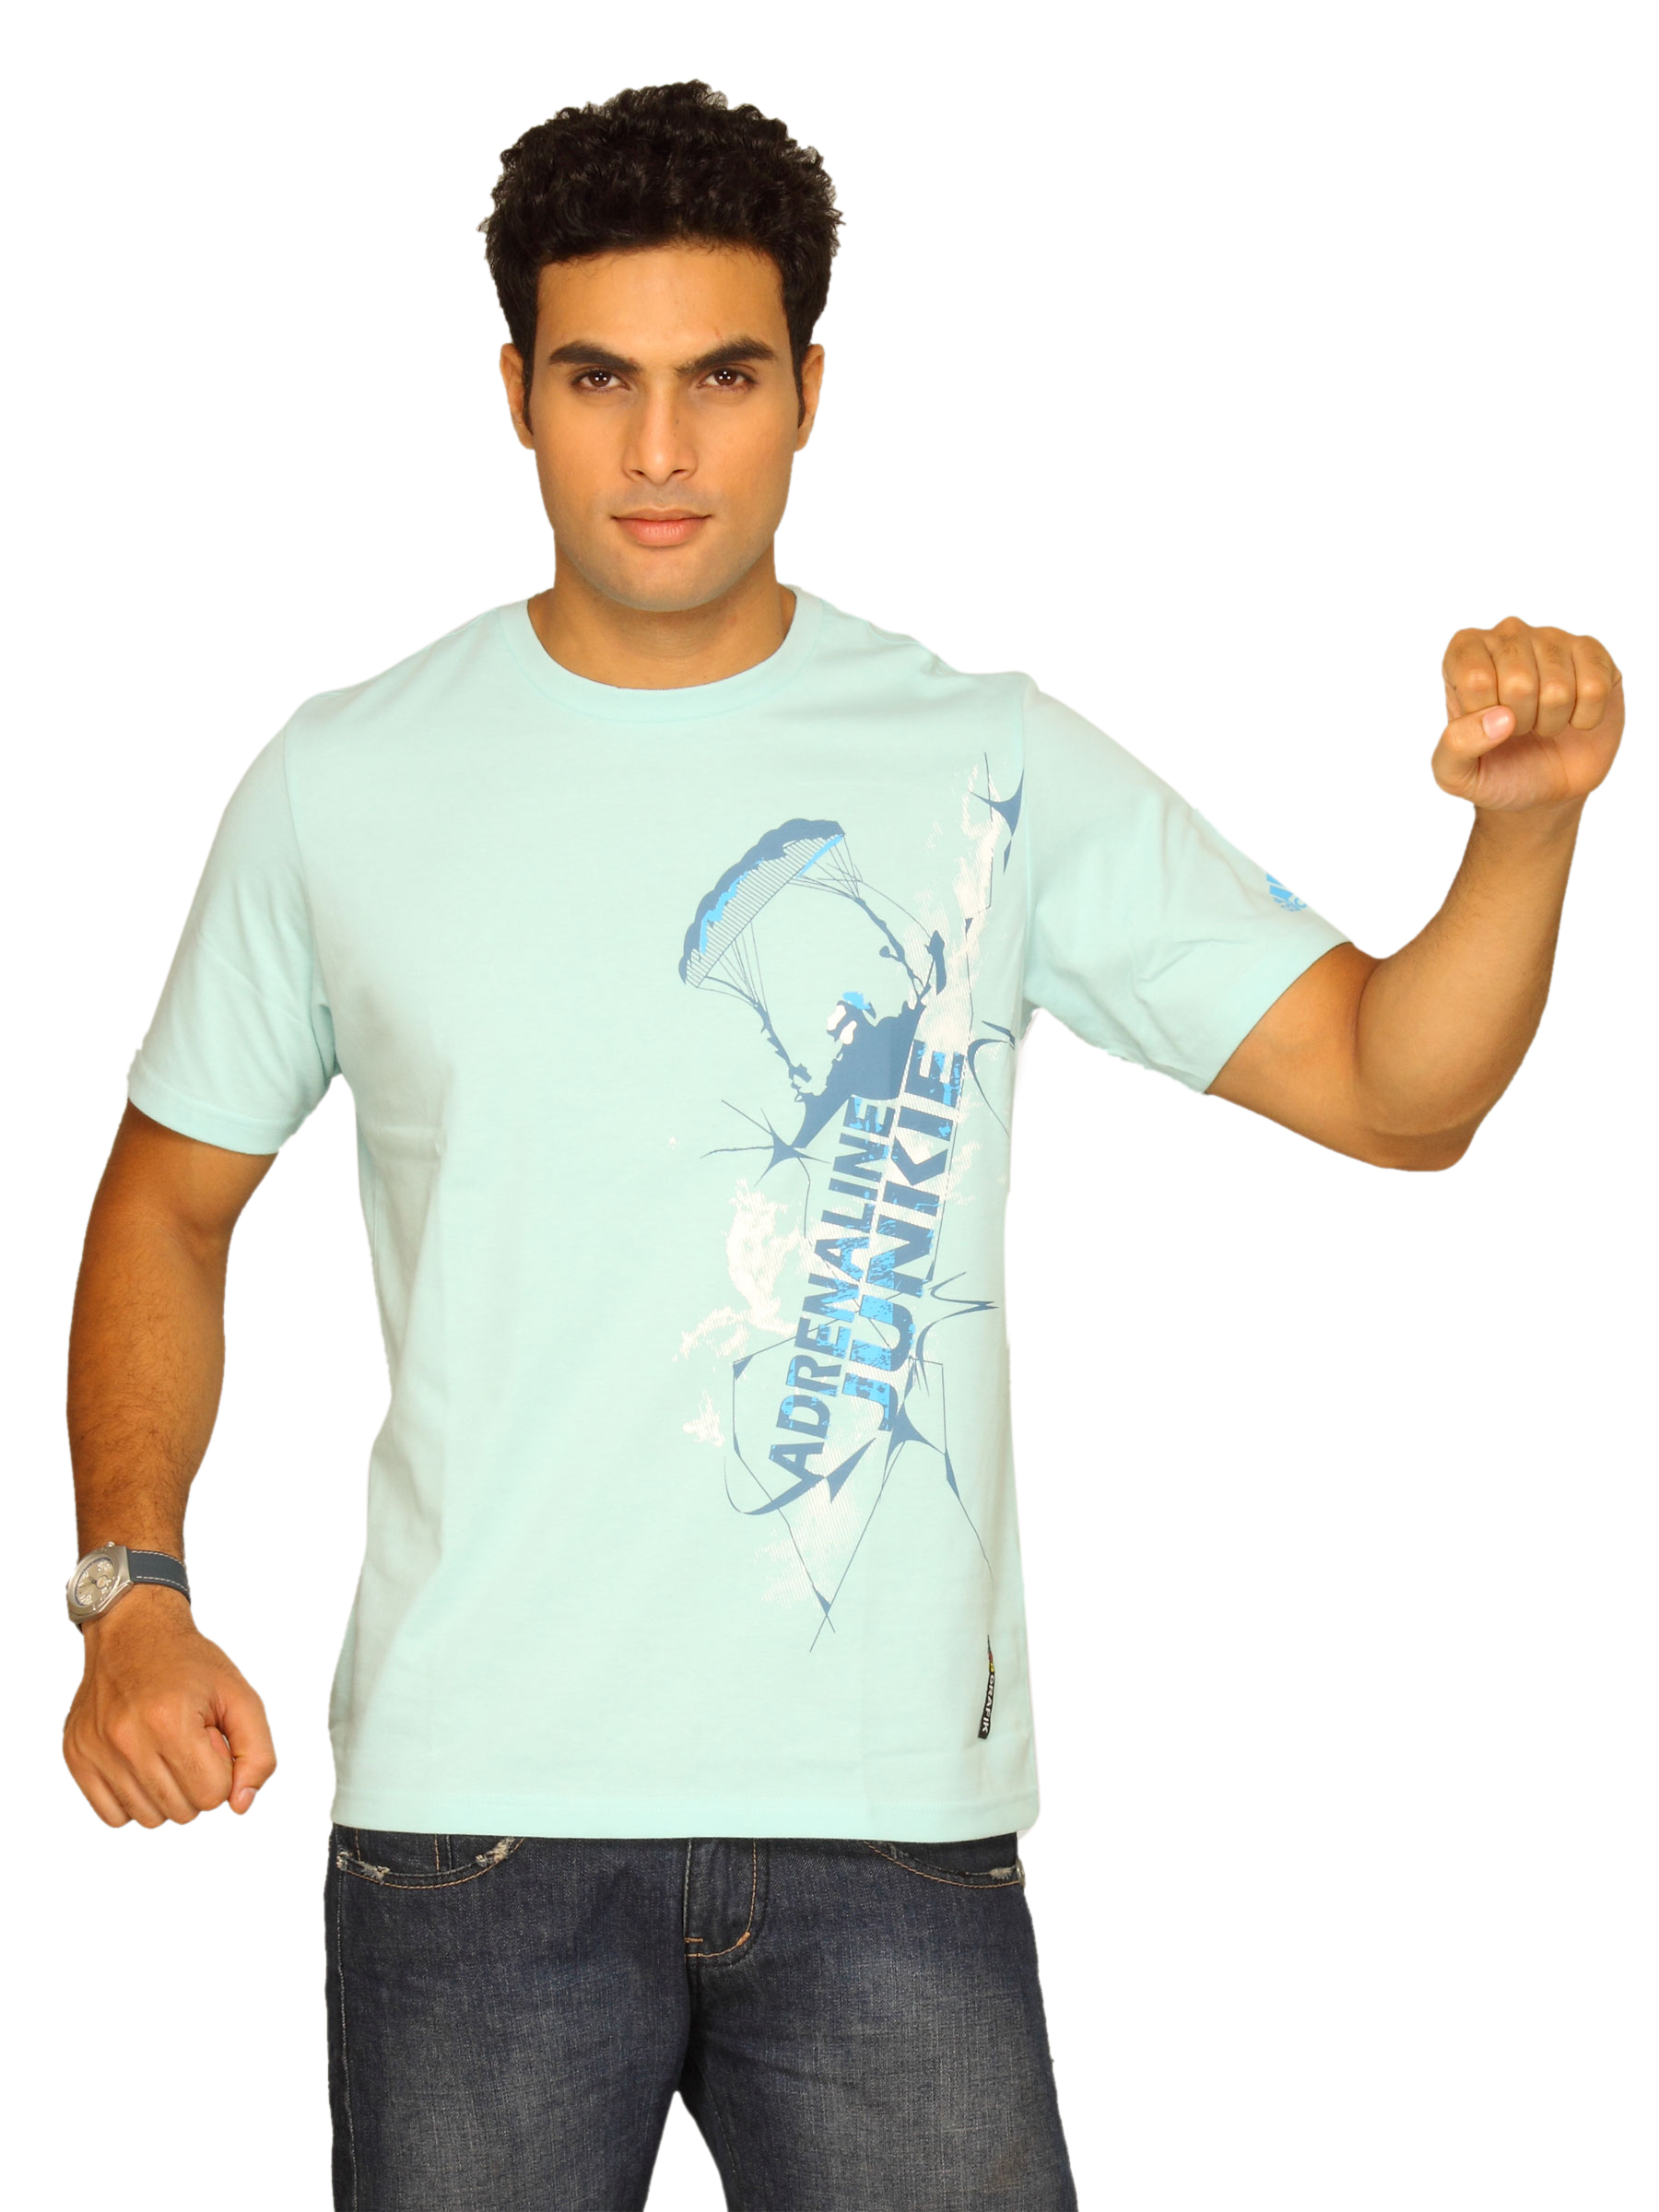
ADIDAS Men's Dare Light Blue T-shirt
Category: Apparel / Topwear / Tshirts
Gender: Men
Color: Blue
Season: Summer 2011
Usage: Sports